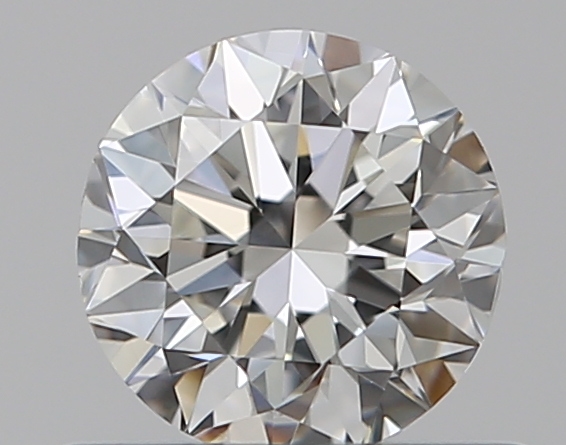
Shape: round
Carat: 0.5
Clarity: VVS2
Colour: G
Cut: GD
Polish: EX
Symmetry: VG
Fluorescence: N
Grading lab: GIA
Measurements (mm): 4.92 x 4.99 x 3.2